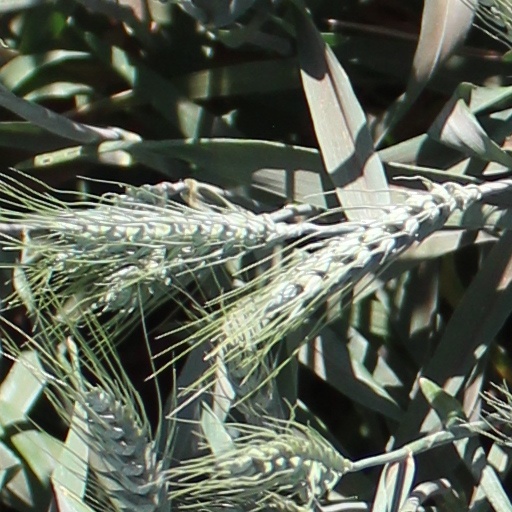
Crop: wheat